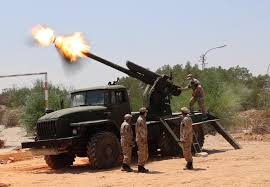
Label: D-30